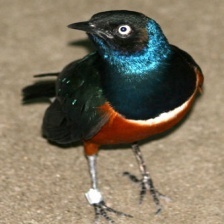
Species: SUPERB STARLING
Scientific name: LAMPROTORNIS SUPERBUS